Efrén Navarro

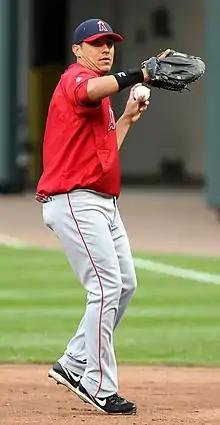
Navarro with the Los Angeles Angels in 2011

Efrén Navarro (born May 14, 1986) is a Mexican-American professional baseball first baseman and left fielder who is a free agent. He has previously played in Major League Baseball (MLB) for the Los Angeles Angels of Anaheim, Detroit Tigers and Chicago Cubs, and in Nippon Professional Baseball (NPB) for the Hanshin Tigers. He also plays on the Mexico national baseball team.